Anna Haverinen

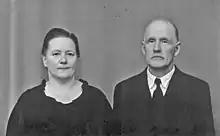
Anna and Juho Haverinen in 1940

Anna Haverinen (née "Fonsell"; 6 August 1884, Somero - 16 December 1959) was a Finnish office worker and politician. She was a member of the Parliament of Finland from 1922 to 1930, representing the Social Democratic Party of Finland (SDP).